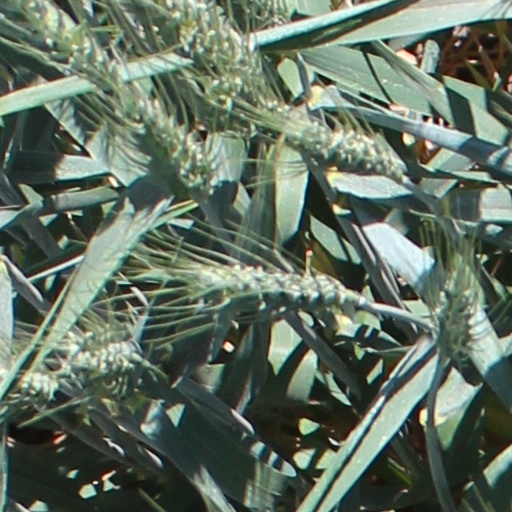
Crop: wheat